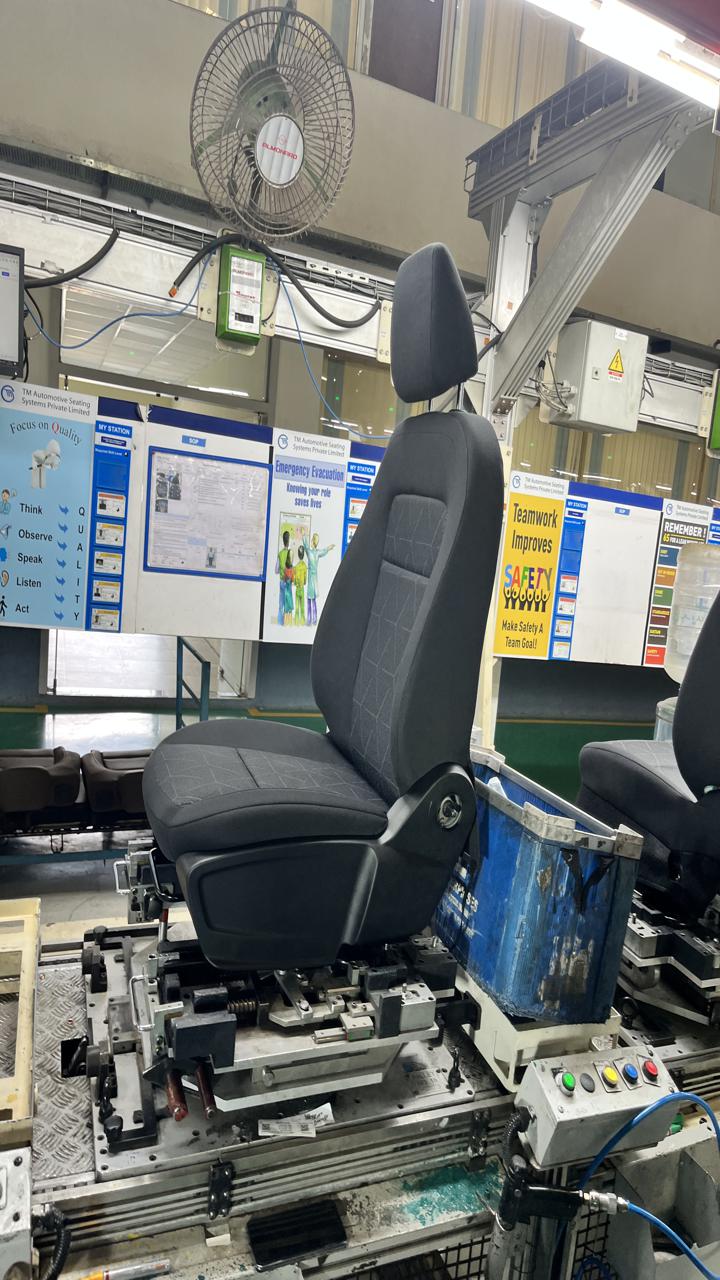
Label: No knob